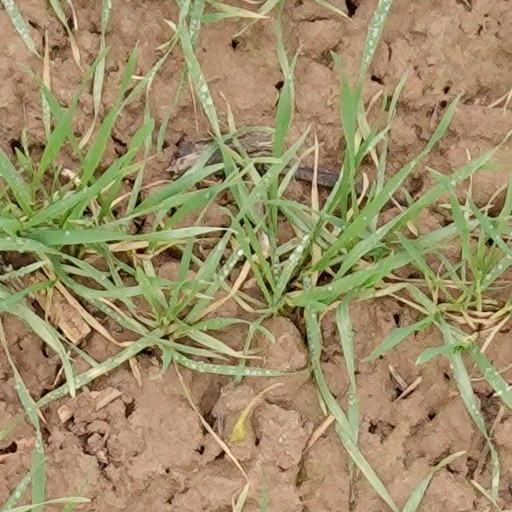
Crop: wheat